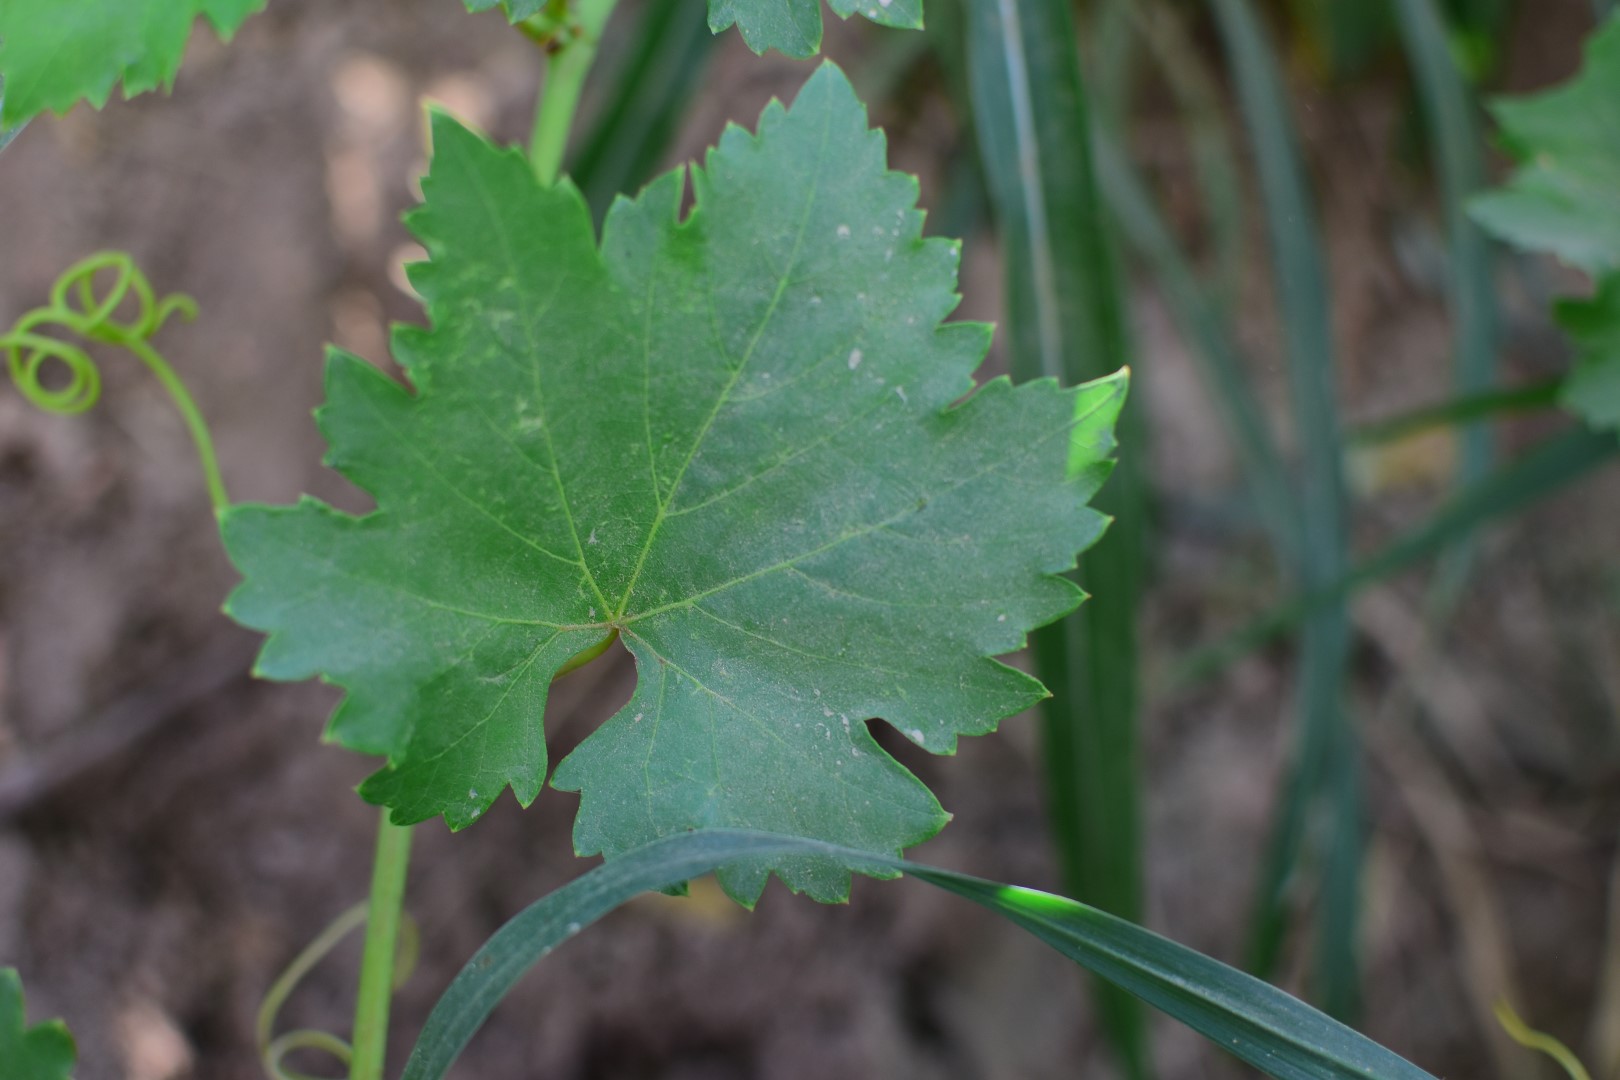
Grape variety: Frinsi